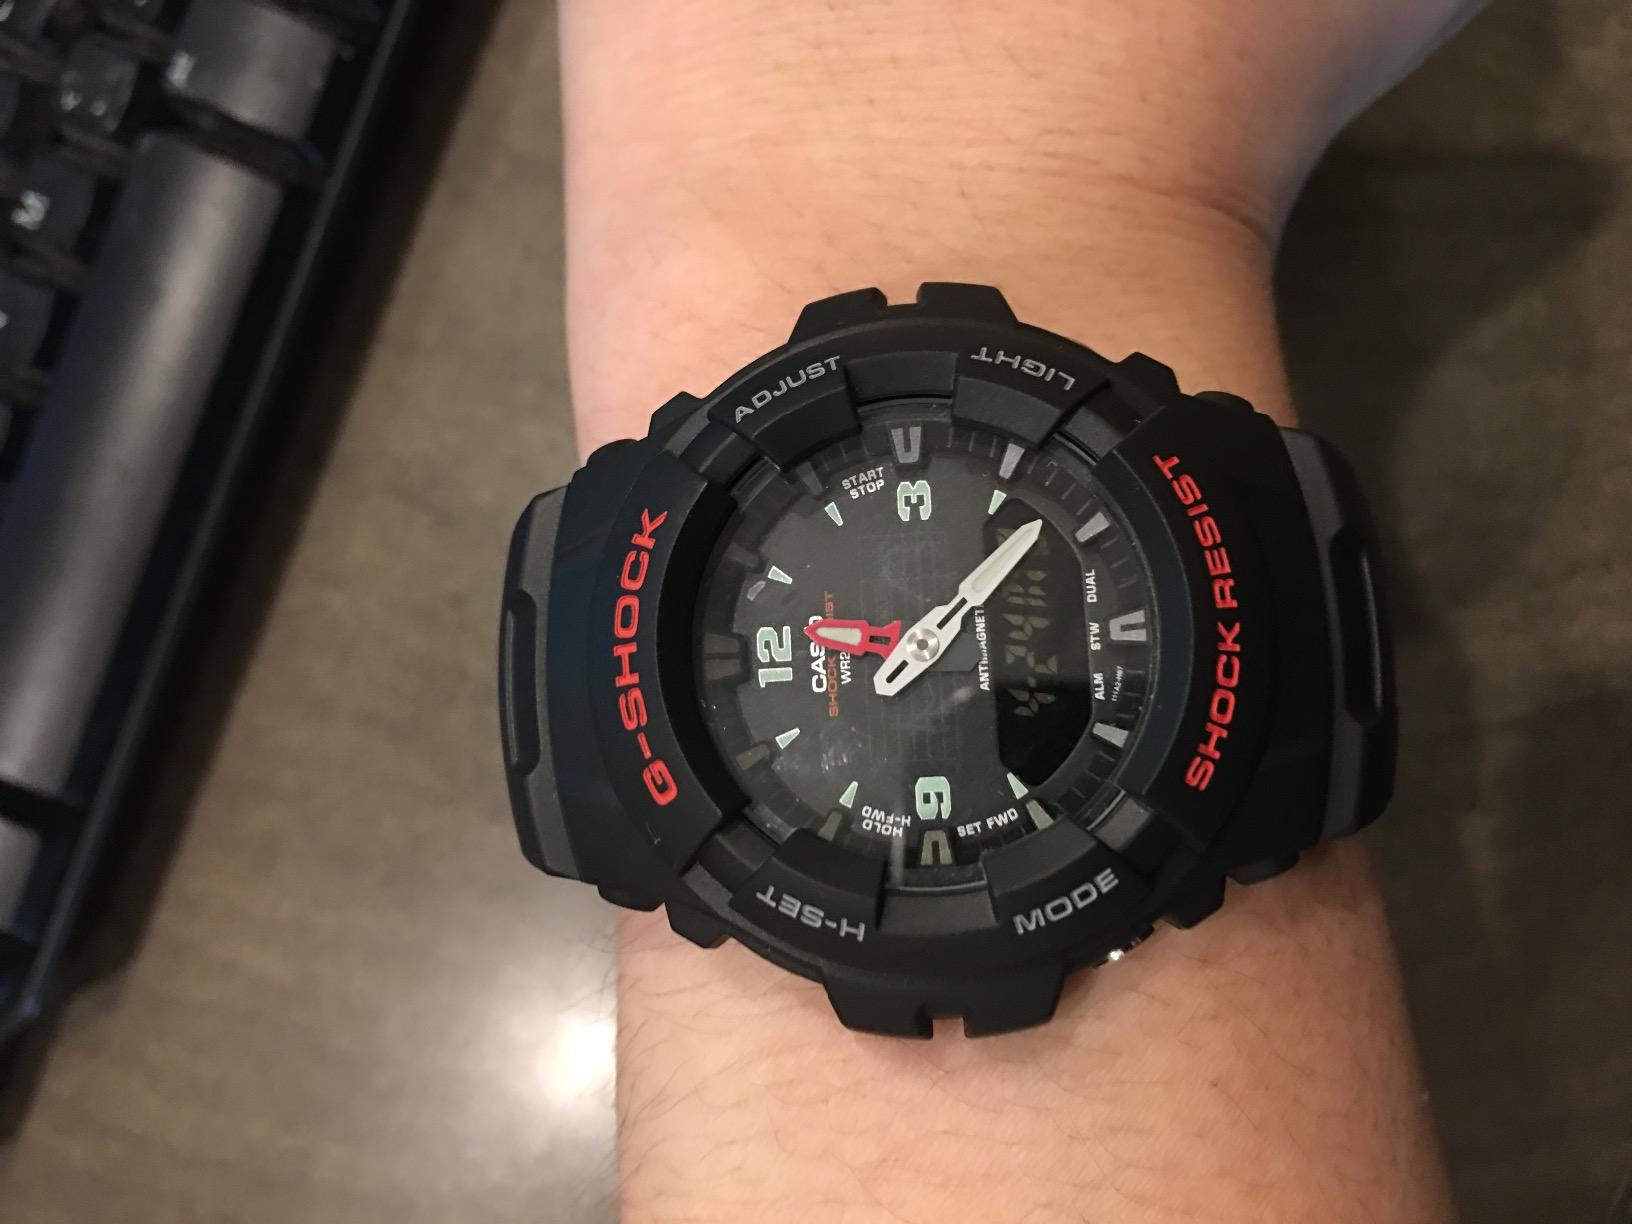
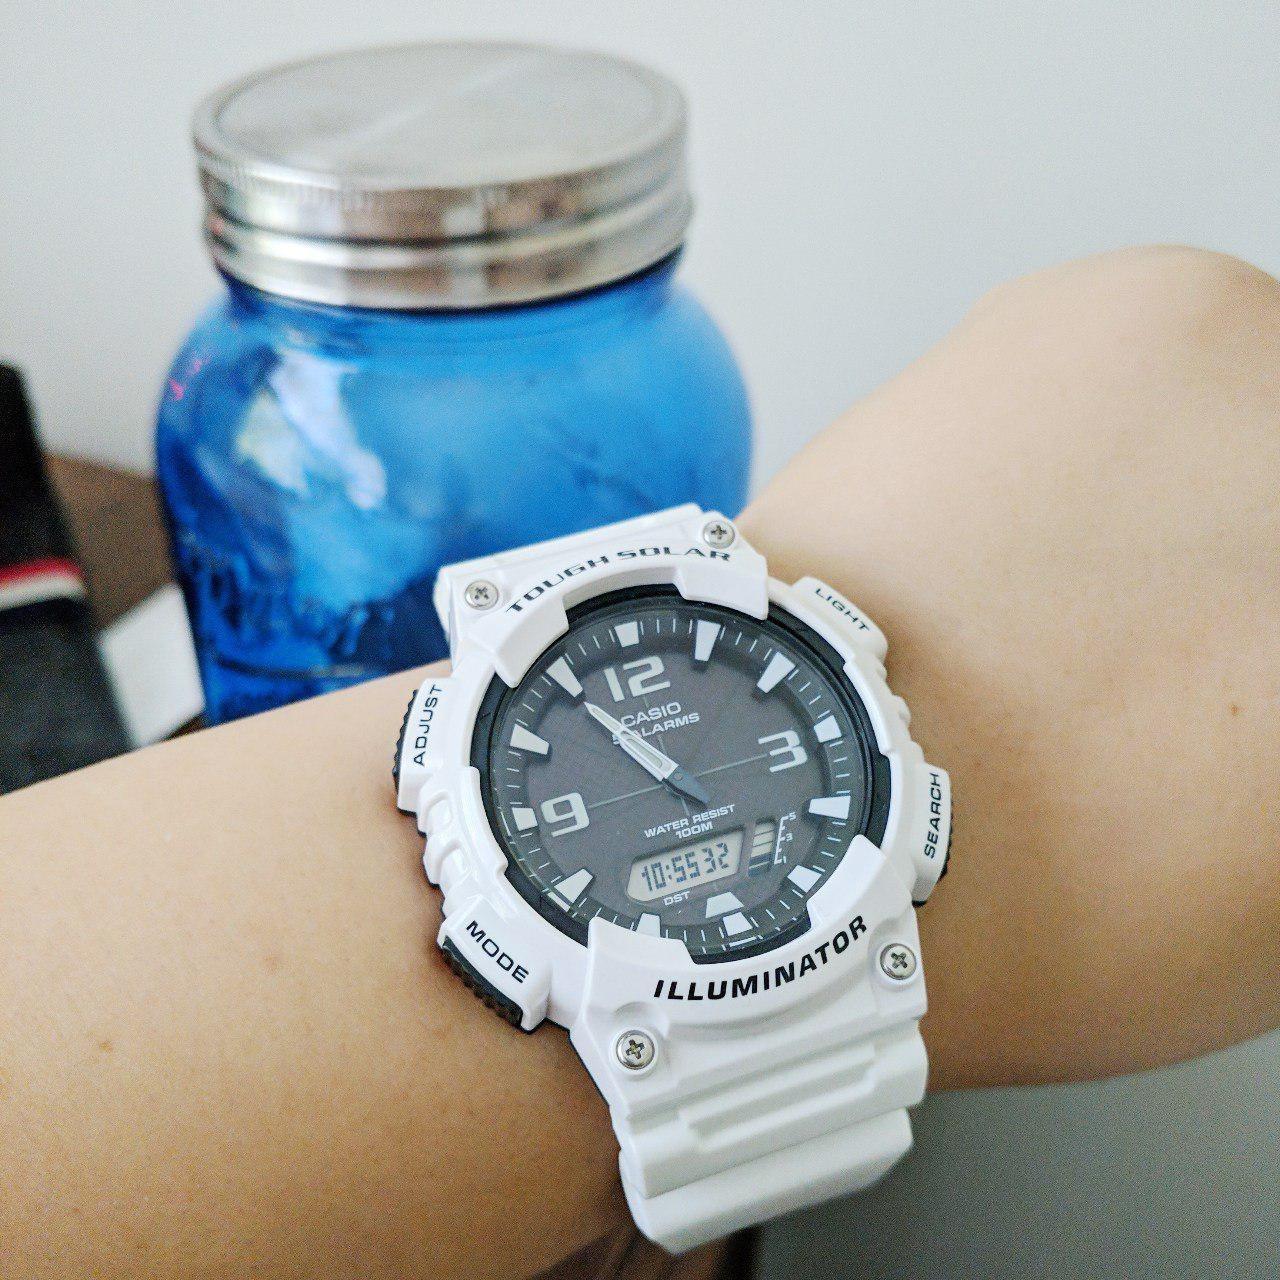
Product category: accessories_watch
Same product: no